Branford Marsalis

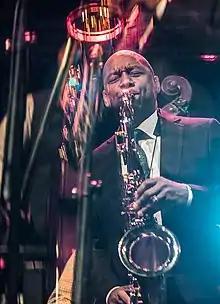
Marsalis at a concert in Bielsko-Biala, Poland, at the Lotos Jazz Festival, 2019

In June 2011, after working together for over ten years in a band setting, Branford Marsalis and Joey Calderazzo released their first duo album titled "Songs of Mirth and Melancholy", on Branford's label, Marsalis Music. Their first public performance was at the 2011 TD Toronto Jazz Festival.